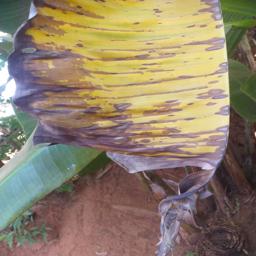
Label: MALBHOG LEAF